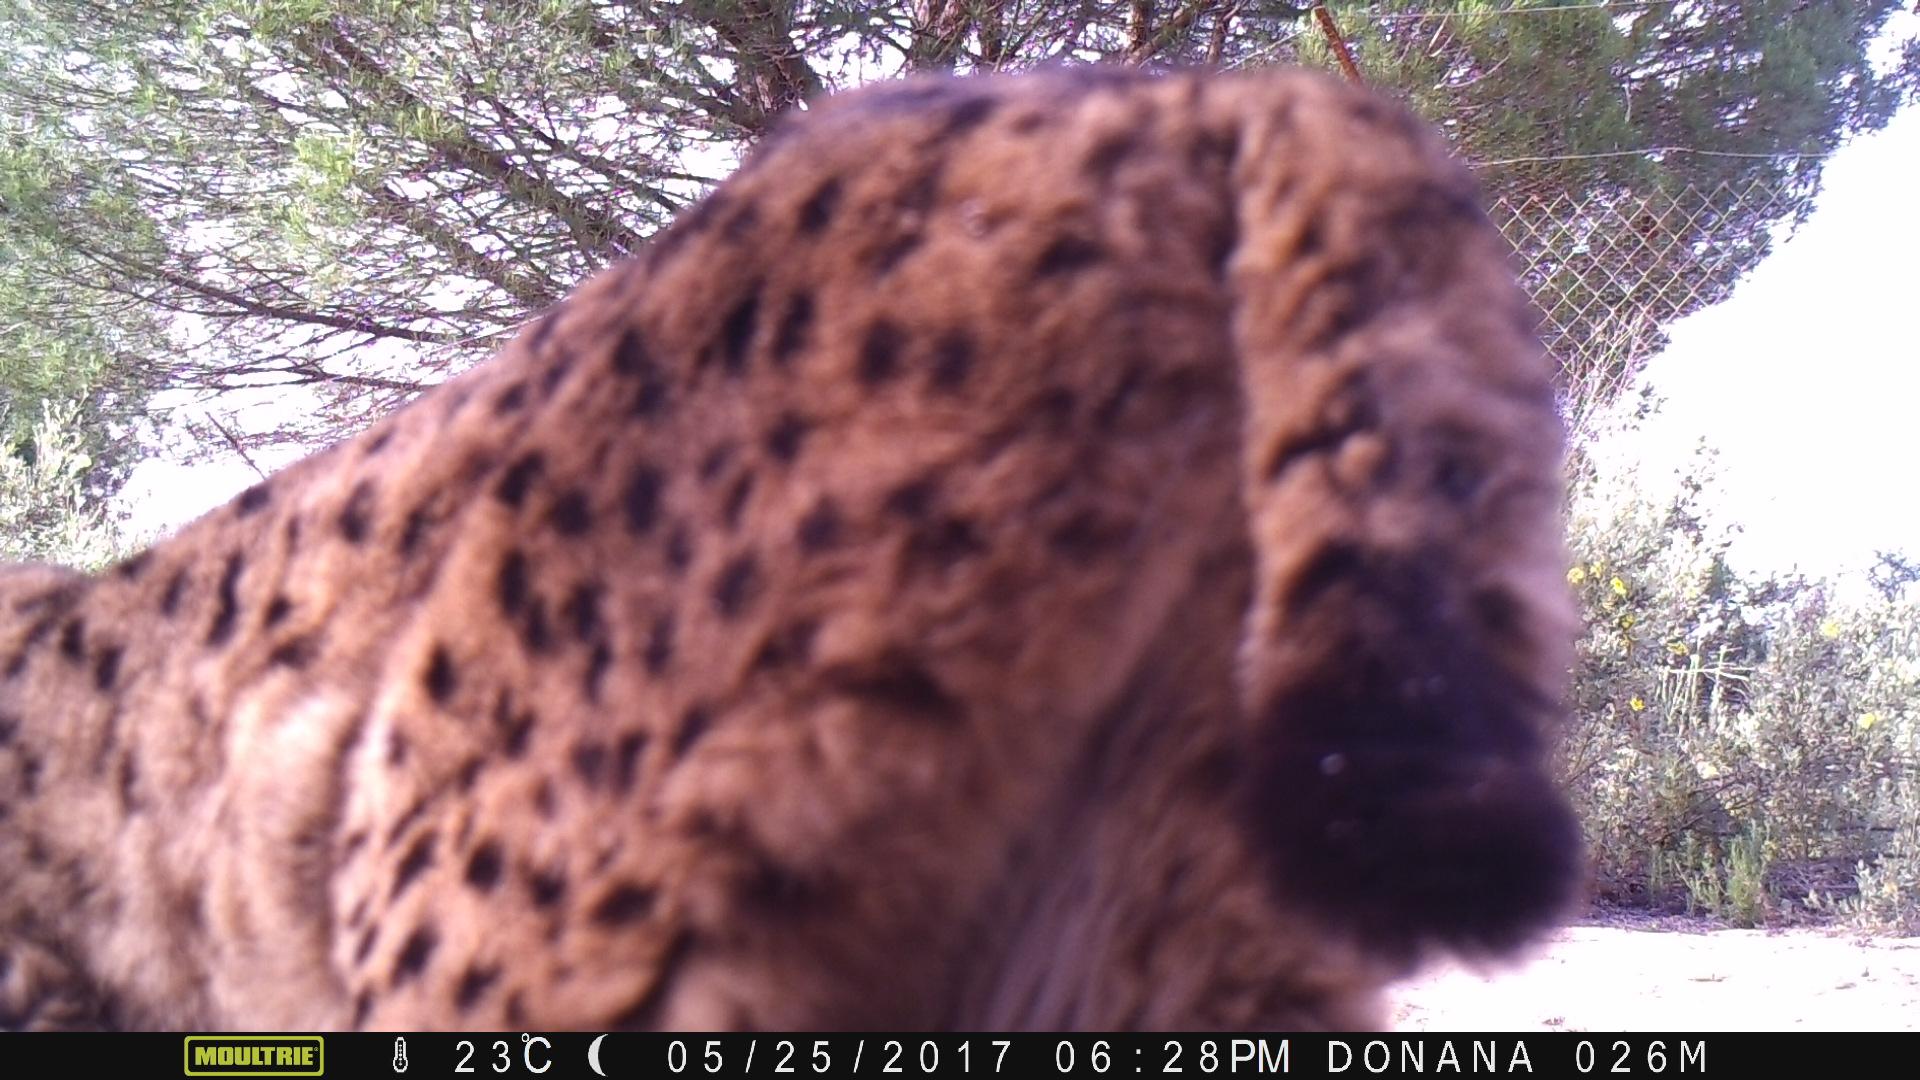
Species: Lynx pardinus